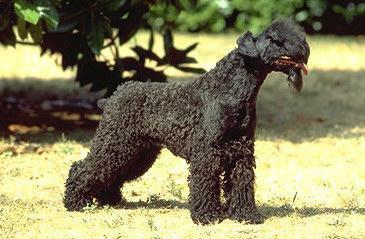
Kerry_blue_terrier